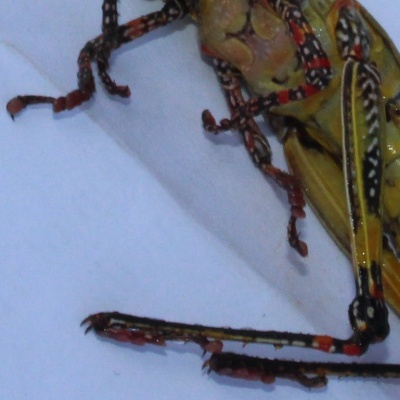
Crop: Maize
Condition: grasshoper